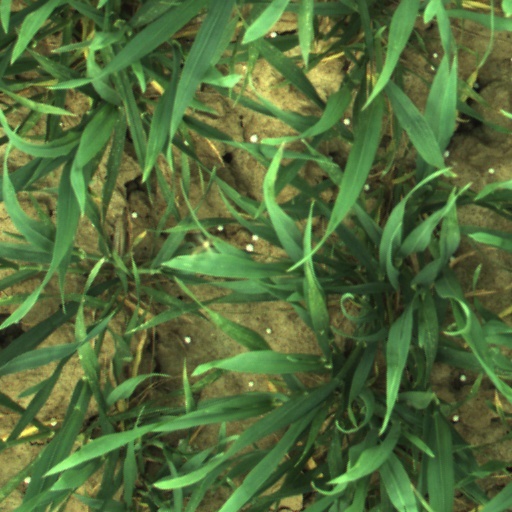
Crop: wheat